SM North EDSA

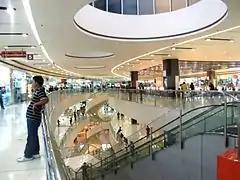
The Annex hallway

The Block, formerly one of the wide-open parking areas to the right of the main building, was opened on July 29, 2006. This mall has five levels of retail shops and restaurants, five digital cinemas (originally four, which was closed for renovation works in 2020, now reopened with 3 digital + 2 Director's Club on November 24, 2021), and a SM Hypermarket on the ground level. The Block's architectural design is centered on a large oval courtyard that hosted events and products launches. This is crisscrossed by multiple bridges on several levels and is lit through large circular skylights. The Block contains most of the high-end anchor stores owned or operated by SM which includes but is not limited to H&M, Uniqlo, Forever 21, and Vikings. It is also home to the Our Lady of the Most Holy Rosary Chapel, a Roman Catholic chapel located at the fourth level.